USCGC Balsam

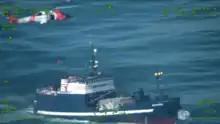
Medevac from "Baranof" (ex-USCGC "Balsam") in the Bering Sea, 1 June 2020

On 19 May 1981 "Baranof" was seized by the Alaska State Division of Fish & Wildlife Protection in Dutch Harbor. It alleged that "Baranof"s harvest of king crab in 1979 and 1980 had been unlawful because it violated Alaska regulations. "Baranof"s owners believed that the catch was lawful because, among other things, federal rather than state law applied to the offshore waters where the crabbing occurred. While the ship was released to her owners a week later, litigation over the matter went on for years finally reaching the Alaska Supreme Court. The court's decision in this case gave more power to the state to regulate fisheries beyond the territorial sea. Since the U.S. Supreme Court declined to hear an appeal of this case, the ruling on "Baranof" has had an impact on fisheries regulation nationwide.